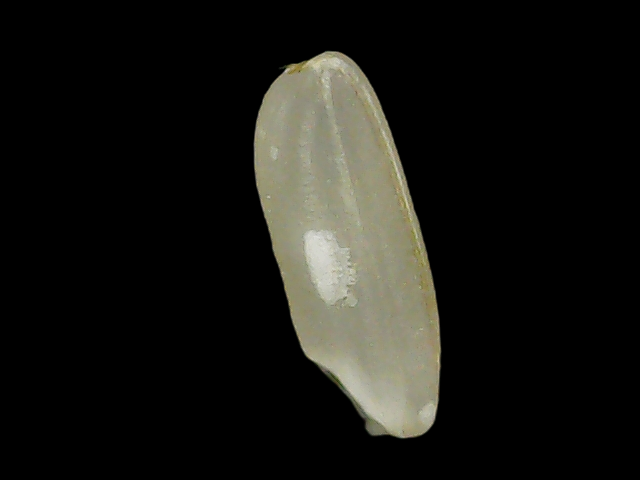
Rice variety: Binadhan21